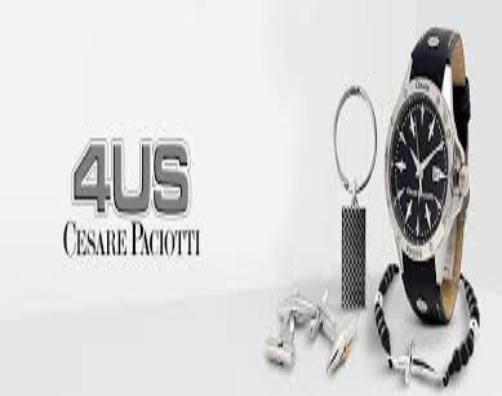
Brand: Cesare Paciotti
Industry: Clothes